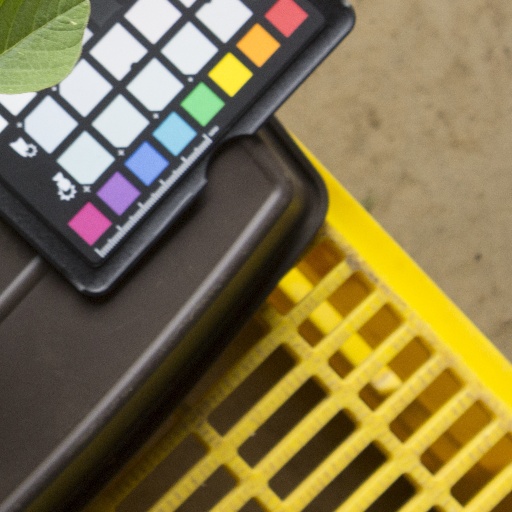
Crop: soybean